Penzance

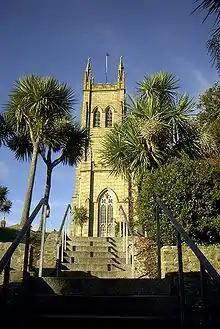
St Mary's Church, Chapel Street

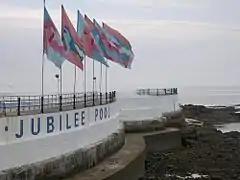
Jubilee Pool, Penzance

In 1901 the town had a population of 3,088. The decennial census recorded a continuing decline in population until 1921, when just 2,616 people were recorded. The population then climbed to 4,888 (1931) then 5,545 (1951) – thus more than doubling in 30 years. It was now larger than at any time in the past. (The census boundaries changed in 1981 so these figures do not directly compare with those stated for the current population.)